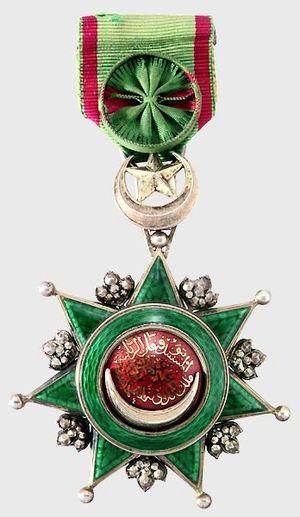
L'ordre de l'Osmaniye est un ancien ordre honorifique de l'Empire ottoman fondé en 1861 par le sultan Abdülaziz. Cette décoration était attribuée pour récompenser des services civils et militaires aussi bien aux ressortissants turcs qu'étrangers. Il fut supprimé lors de l'avènement de la République turque en 1922.